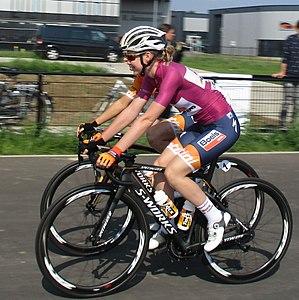
Anna van der Breggen, née le 18 avril 1990 à Zwolle, est une coureuse cycliste néerlandaise, membre de l'équipe Boels Dolmans. Elle a notamment remporté le championnat d'Europe des moins de 23 ans en 2012, le Tour d'Italie en 2015 et 2017, le Tour des Flandres en 2018, ainsi que la Flèche wallonne trois fois : en 2015, 2016 et 2017. La même année, elle est championne des Pays-Bas du contre-la-montre et termine la saison à la première place mondiale. En 2016, elle devient championne olympique à Rio de Janeiro. En 2017, elle réalise le triplé Ardennais et gagne l'UCI World Tour.Le 29 septembre 2018, elle décroche la médaille d'or sur l'épreuve en ligne des Championnats du monde de cyclisme sur route 2018 à Innsbruck.
La saison 2017 de l'équipe cycliste Boels Dolmans est la huitième de la formation. L'arrivée de la championne olympique et vainqueur du Tour d'Italie 2015 Anna van der Breggen constitue la principale addition à l'effectif. La spécialiste des classiques flandriennes Amy Pieters et la prometteuse Jip van den Bos, toutes deux également néerlandaises rejoignent l'équipe. Au niveau des départs, Evelyn Stevens prend sa retraite. L'autre départ de taille est celui de la spécialiste du contre-la-montre Ellen van Dijk. Romy Kasper et Demi de Jong changent également d'équipe.